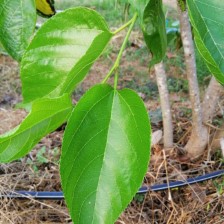
Variety: TaiwanMeacho